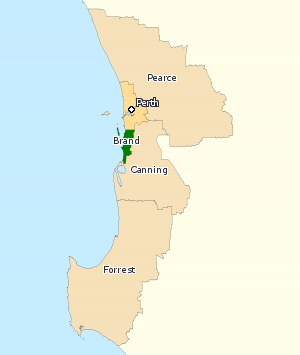
La circonscription de Brand est une circonscription électorale fédérale australienne en Australie-Occidentale. Elle a été créée en 1984 et porte le nom de David Brand qui fut premier ministre de 1959 à 1971.